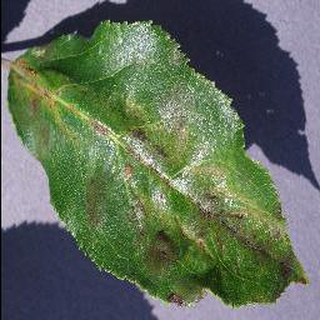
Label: apple_apple_scab